Gaper

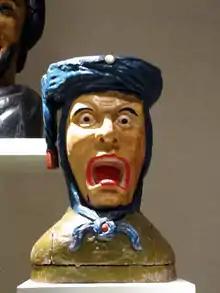
Gaper in Zuiderzeemuseum

Each gaper is hand cut and painted using a stone or wood base. They are usually displayed with an open mouth or with their tongues sticking out. Recent research indicates that the open mouth originates from the way the chemist's customers gaped with astonishment when they saw the enormous variety of exotic substances inside. Gapers have facial expressions ranging from innocent to humorous to suffering. Gapers takes on various appearances with each instance being unique. Their individual designs are claimed to be specific to the specialties of the drugstore.